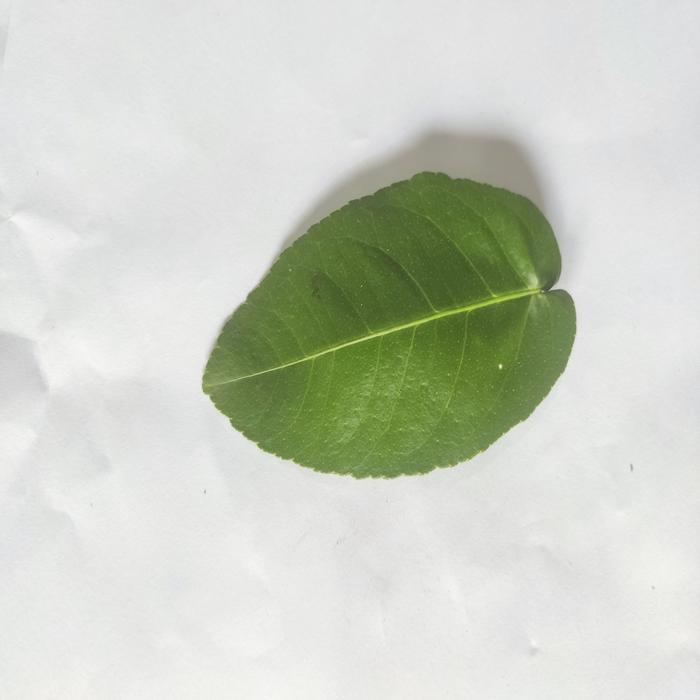
Crop: Lemon
Leaf condition: Healthy_Leaf